Guzgan

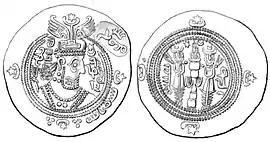
Coin of Khusrau II countermarked by Skag Gozgan (upper right border).

Guzgan was conquered by the Arabs under al-Ahnaf ibn Qays in 653/4, as part of the Muslim conquest of Persia. But during the rule of the Rashidun caliph Ali (656–661), the Arabs were expulsed from eastern Iran, as far as Nishapur and the Sasanian Peroz III was able to establish some level of control with the help of the yabghu of Tokharistan in Seistan. The Western Turkic Khaganate itself was taken over by the Tang dynasty in 657 CE, and most of his territories became protectorates of the Tang Empire, and organized into regional commanderies, as was the case for the region of Guzgan.